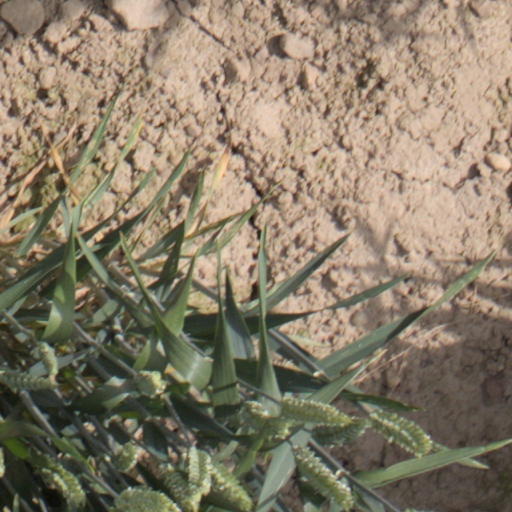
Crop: wheat